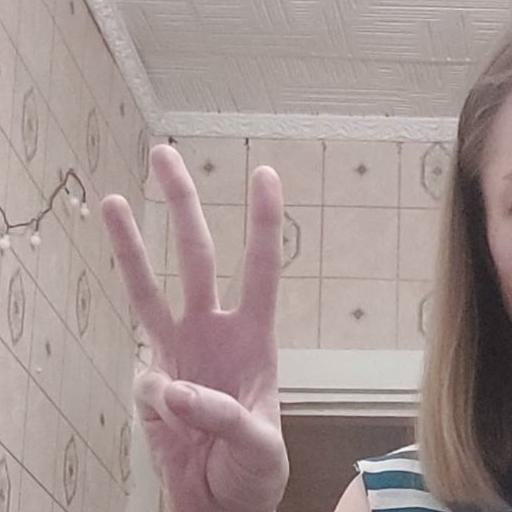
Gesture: three